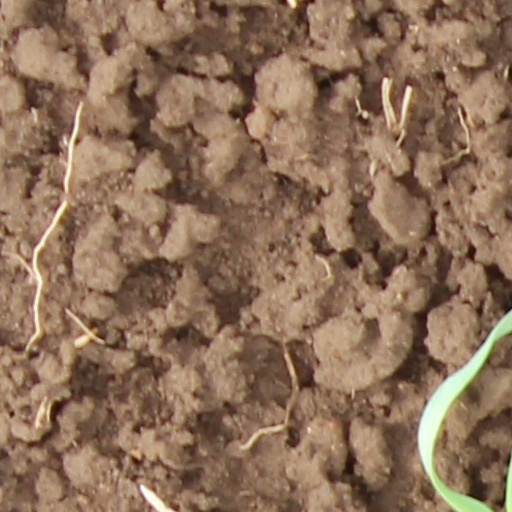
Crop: wheat